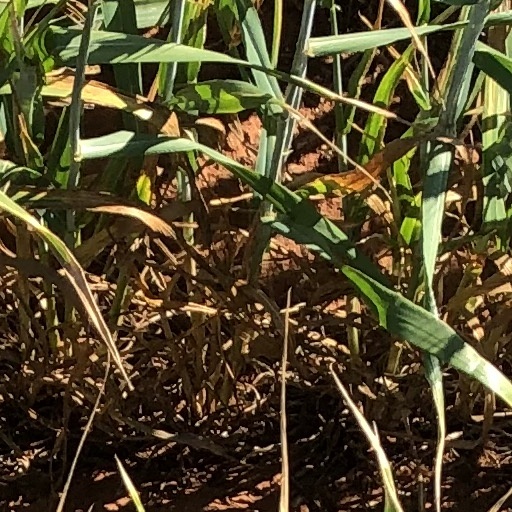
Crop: wheat